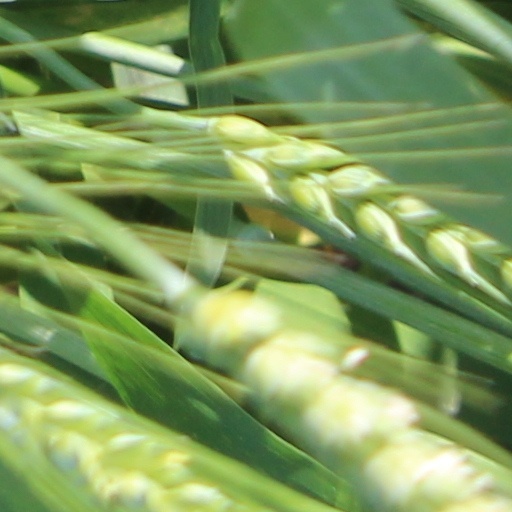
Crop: wheat